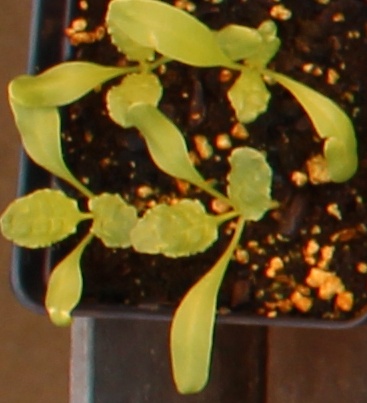
Label: Sugar beet